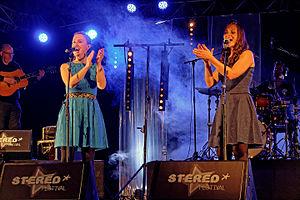
Urban Trad, dans sa nouvelle formation, en tournée en Bretagne, dans le cadre du Stered Festival le 13 Novembre 2015 au Parc des Expos de Langolvas à Morlaix.